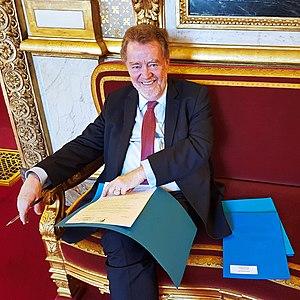
Sénateur Vincent Éblé, décembre 2018, dans la salle des Conférences du Sénat
Vincent Éblé, né le 15 octobre 1957 à Metz en France, est un homme politique français, membre du Parti socialiste.